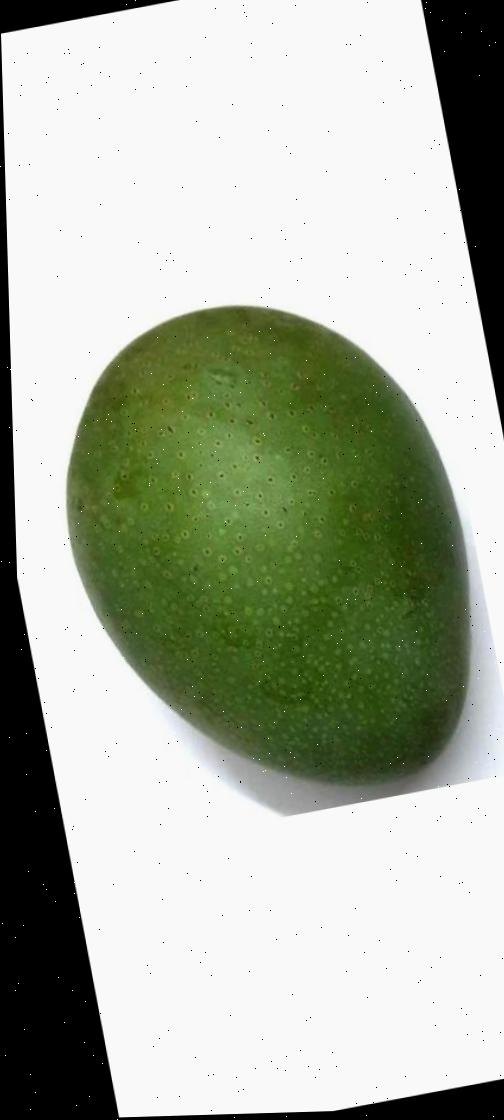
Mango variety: Ashshina Zhinuk